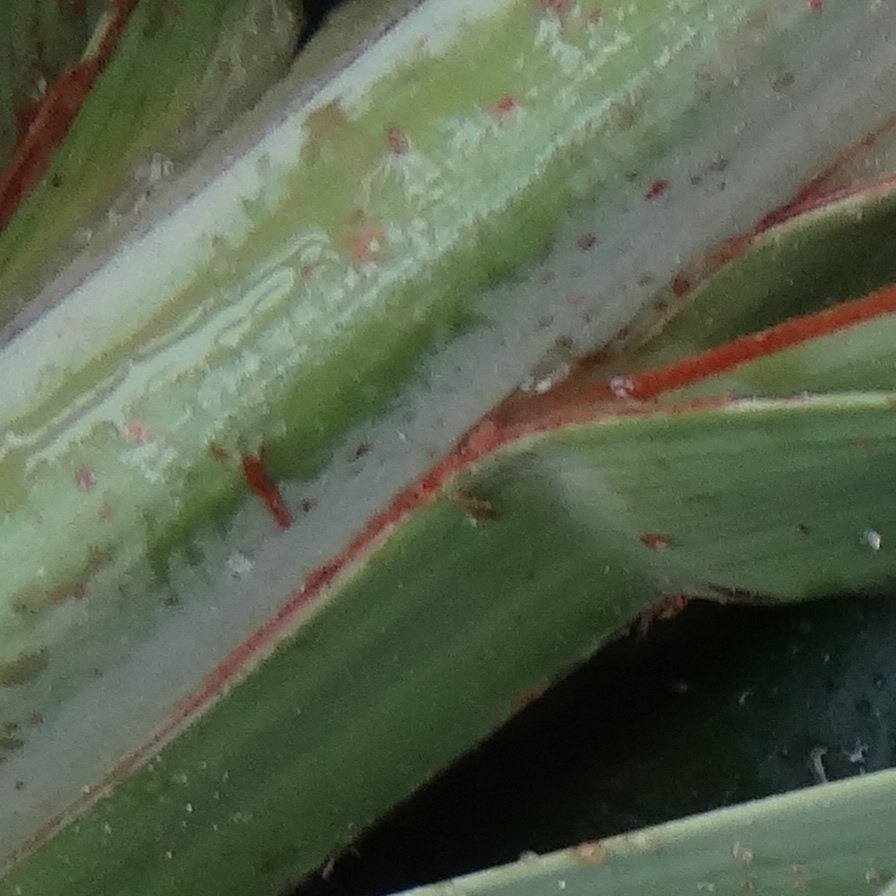
Label: Honey